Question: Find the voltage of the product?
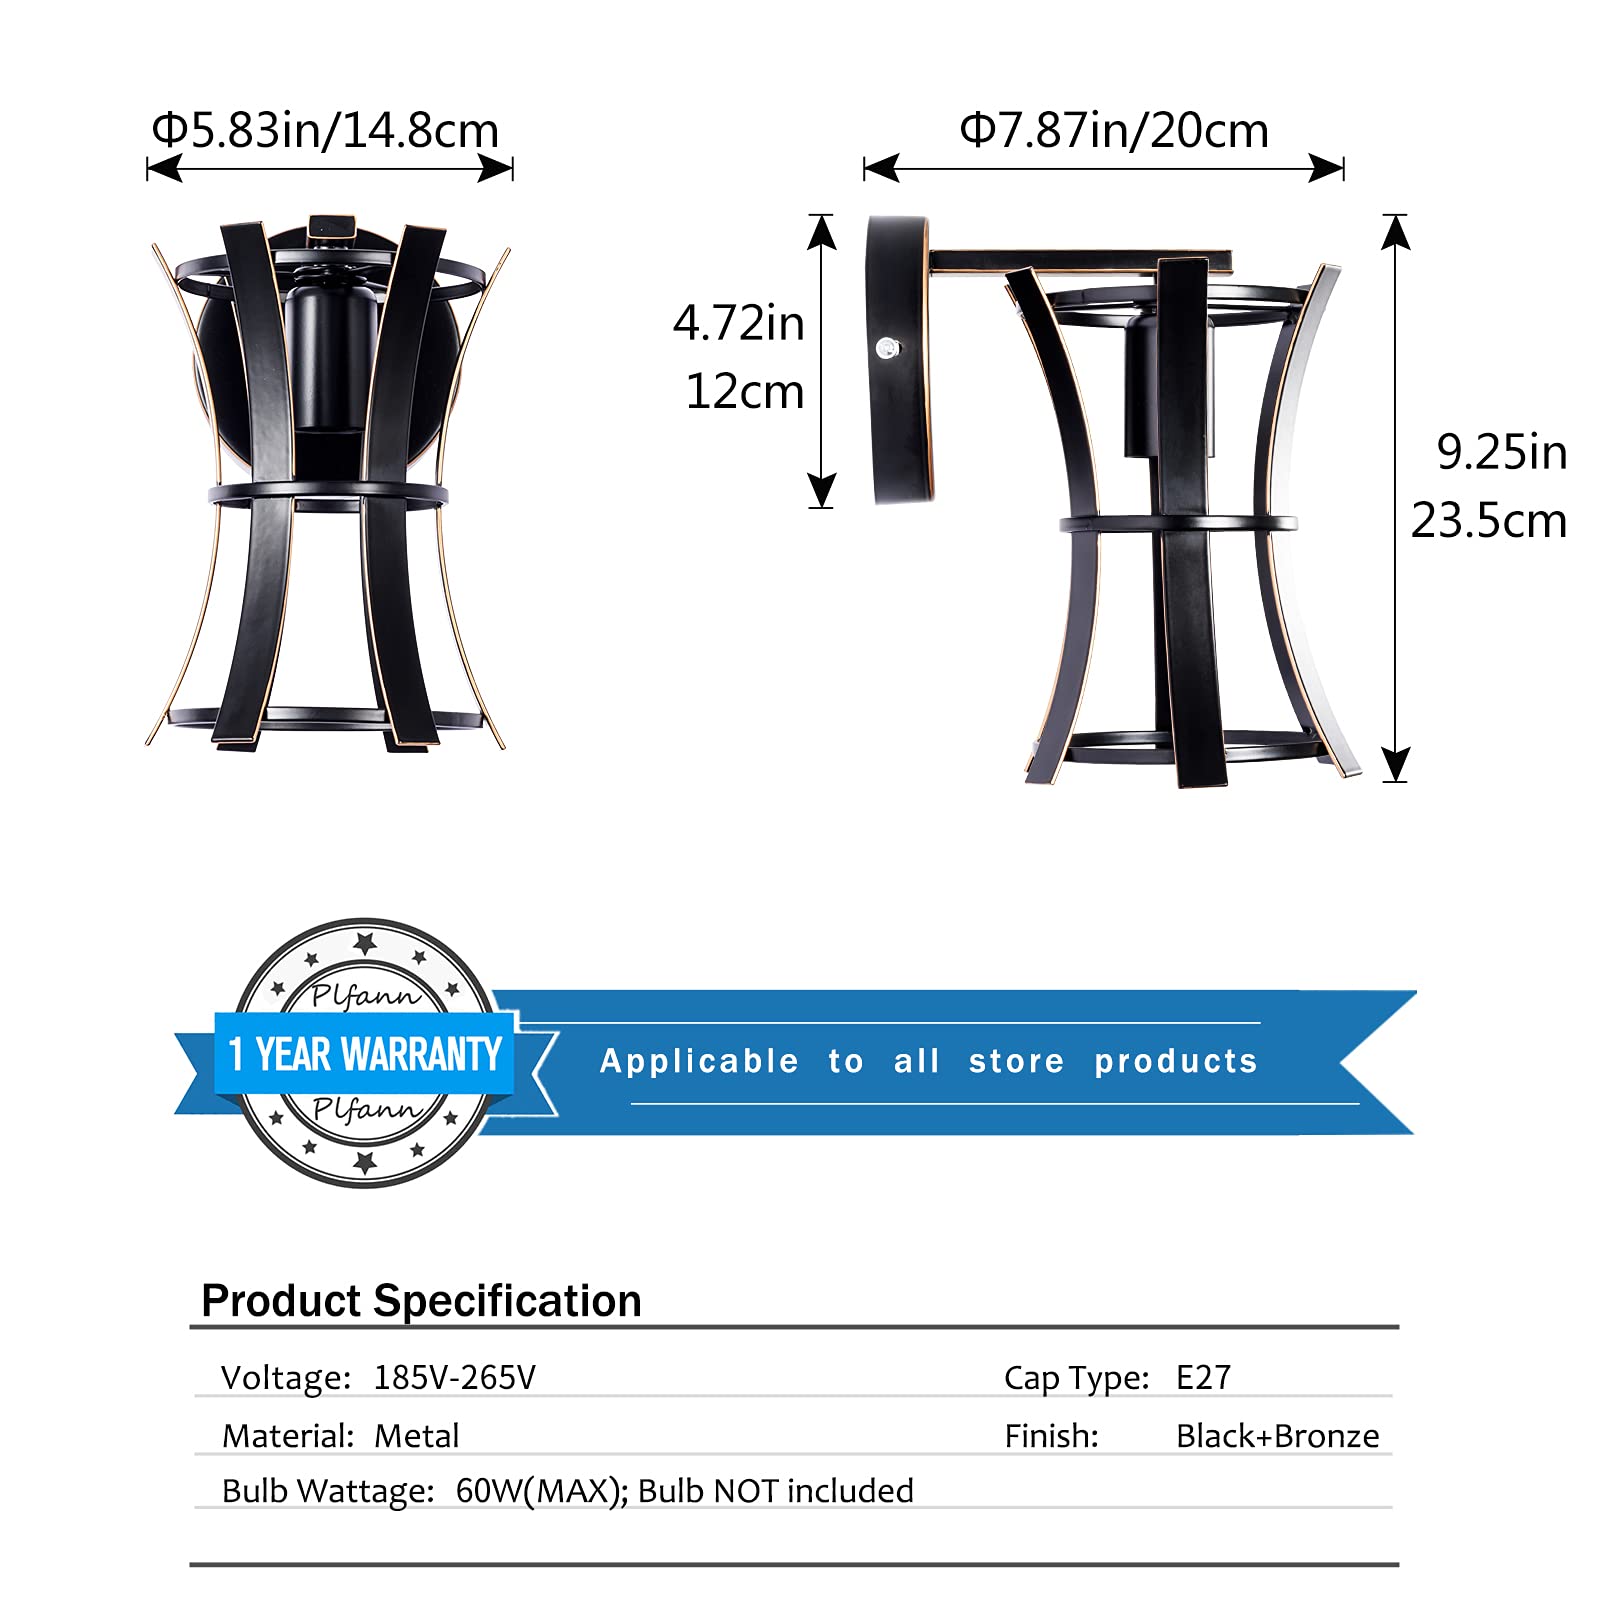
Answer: [185.0, 265.0] volt